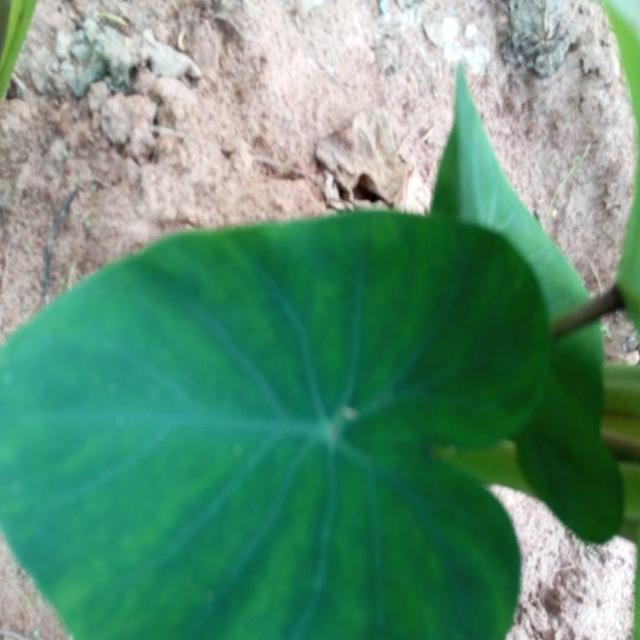
Label: Healthy